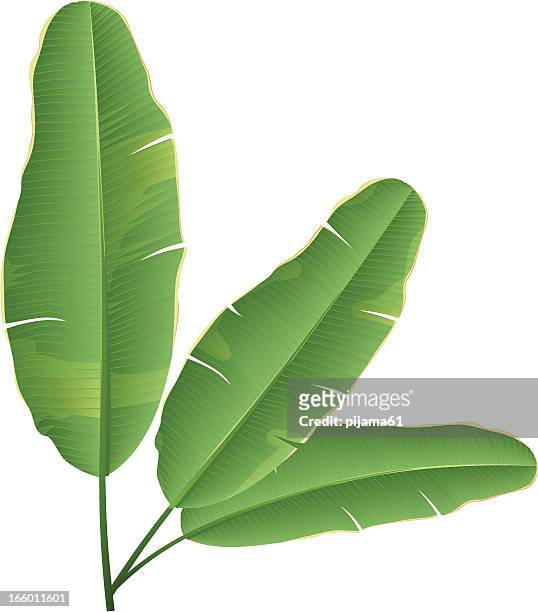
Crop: unknown
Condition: banana